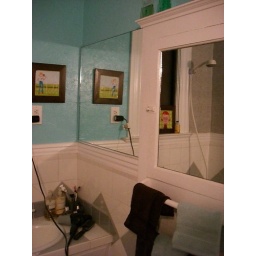
Blue walls in the bathroom